Daniel V. Asay

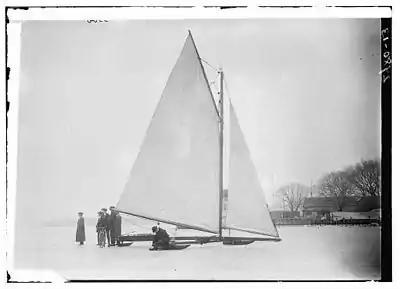
Daniel V. Asay's iceboat "Gull"

Daniel V. Asay (June 26, 1847 – May 2, 1930) was an American iceboat racer. He claimed to be the oldest ice yacht sailor in the world. His ice boat "Gull" competed in more races than any other in its class.